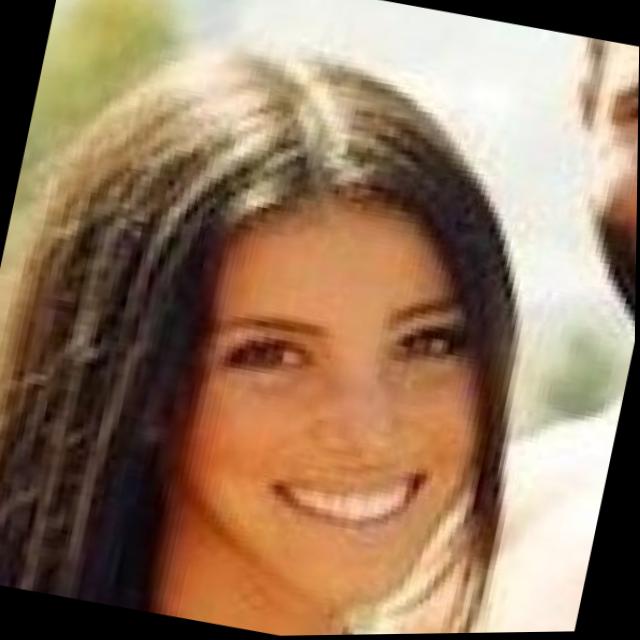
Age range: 21-44